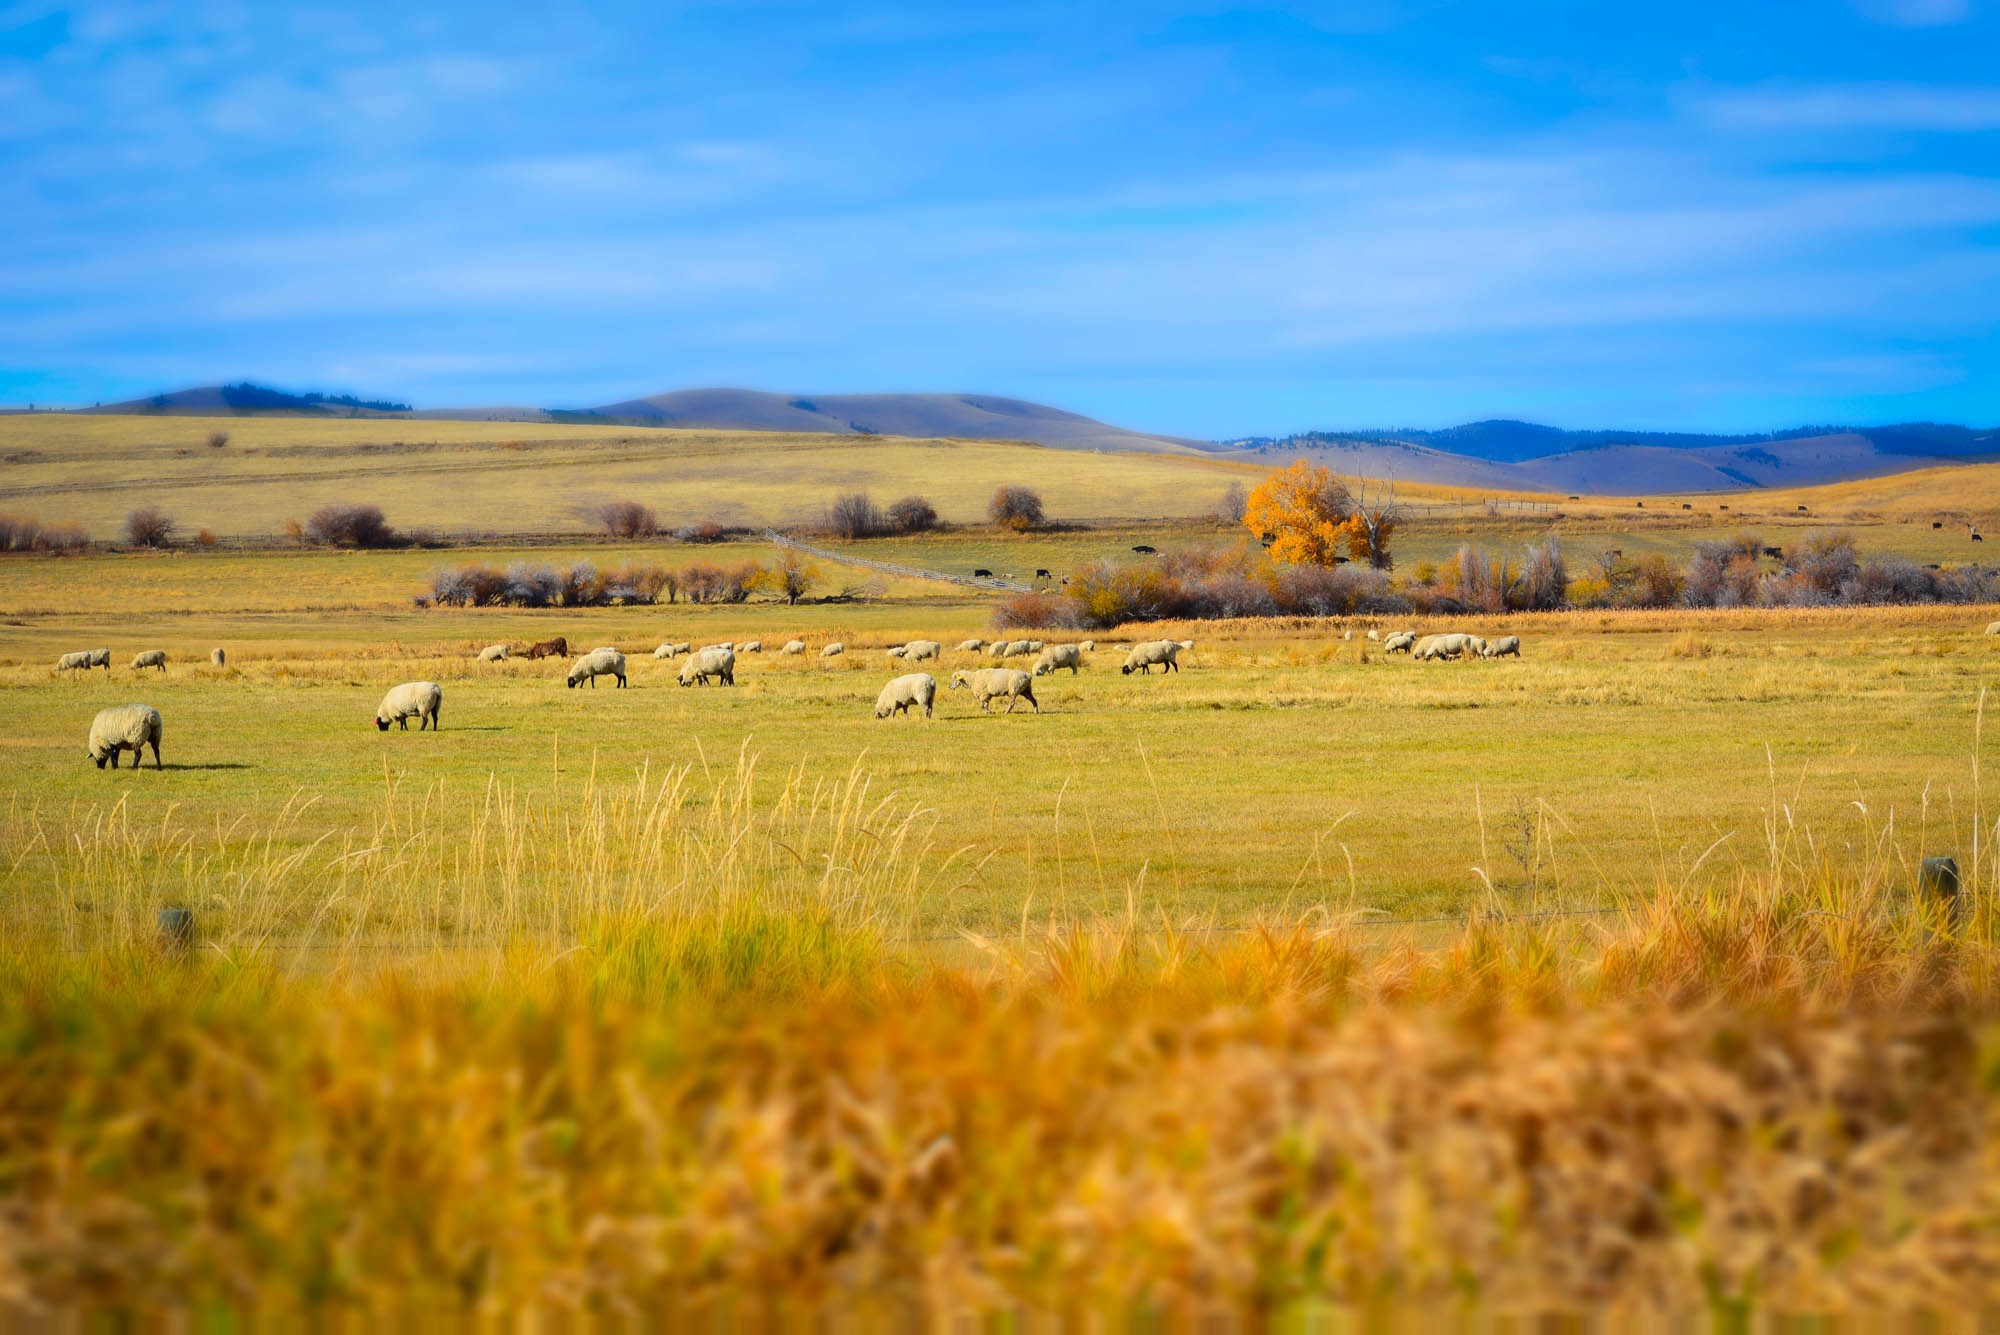
landscape, nature, grass, horizon, marsh, wilderness, field, meadow, prairie, morning, hill, wildlife, pasture, grazing, autumn, agriculture, savanna, plain, grassland, wetland, plateau, habitat, safari, ecosystem, steppe, rural area, natural environment, geographical feature, grass family, ecoregion